Stony Hill Vineyard

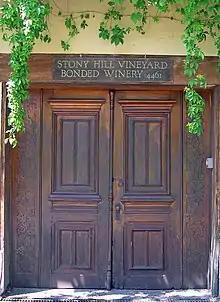
Winery doors from 1951

Fred McCrea died in 1977. After Eleanor McCrea died in 1991, Stony Hill passed to their son Peter McCrea and his wife Willinda; their daughter Sarah McCrea later became company president. A second wine production room was built in stone in the 1980s. Fred McCrea was the first winemaker; Mike Chelini was winemaker from 1973 to 2019.